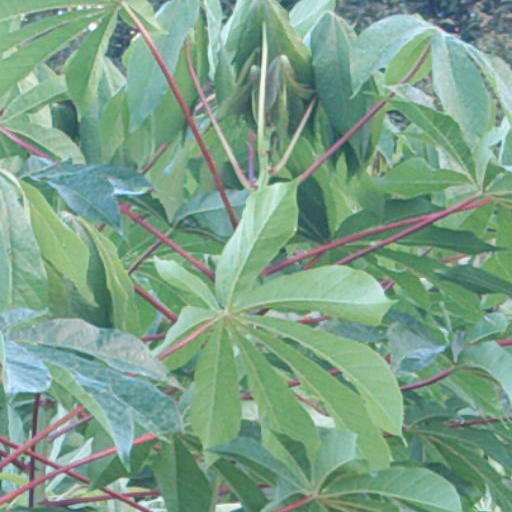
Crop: cassava